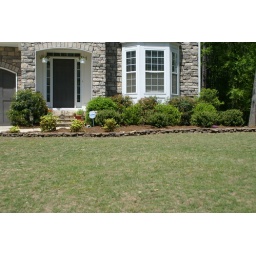
Rock border around flower bed & trees